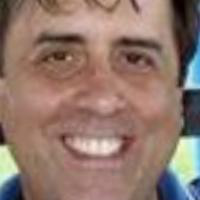
Age group: age 41-55